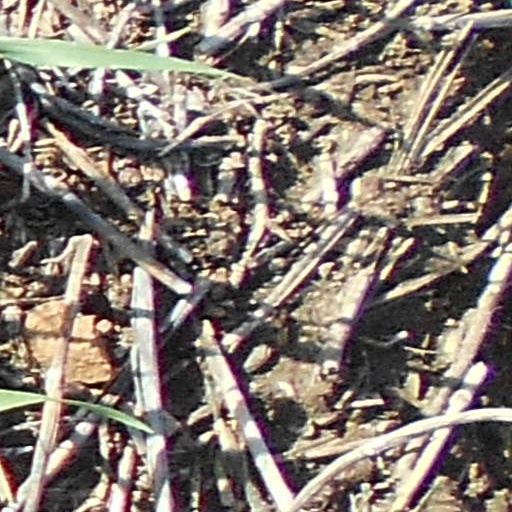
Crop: wheat